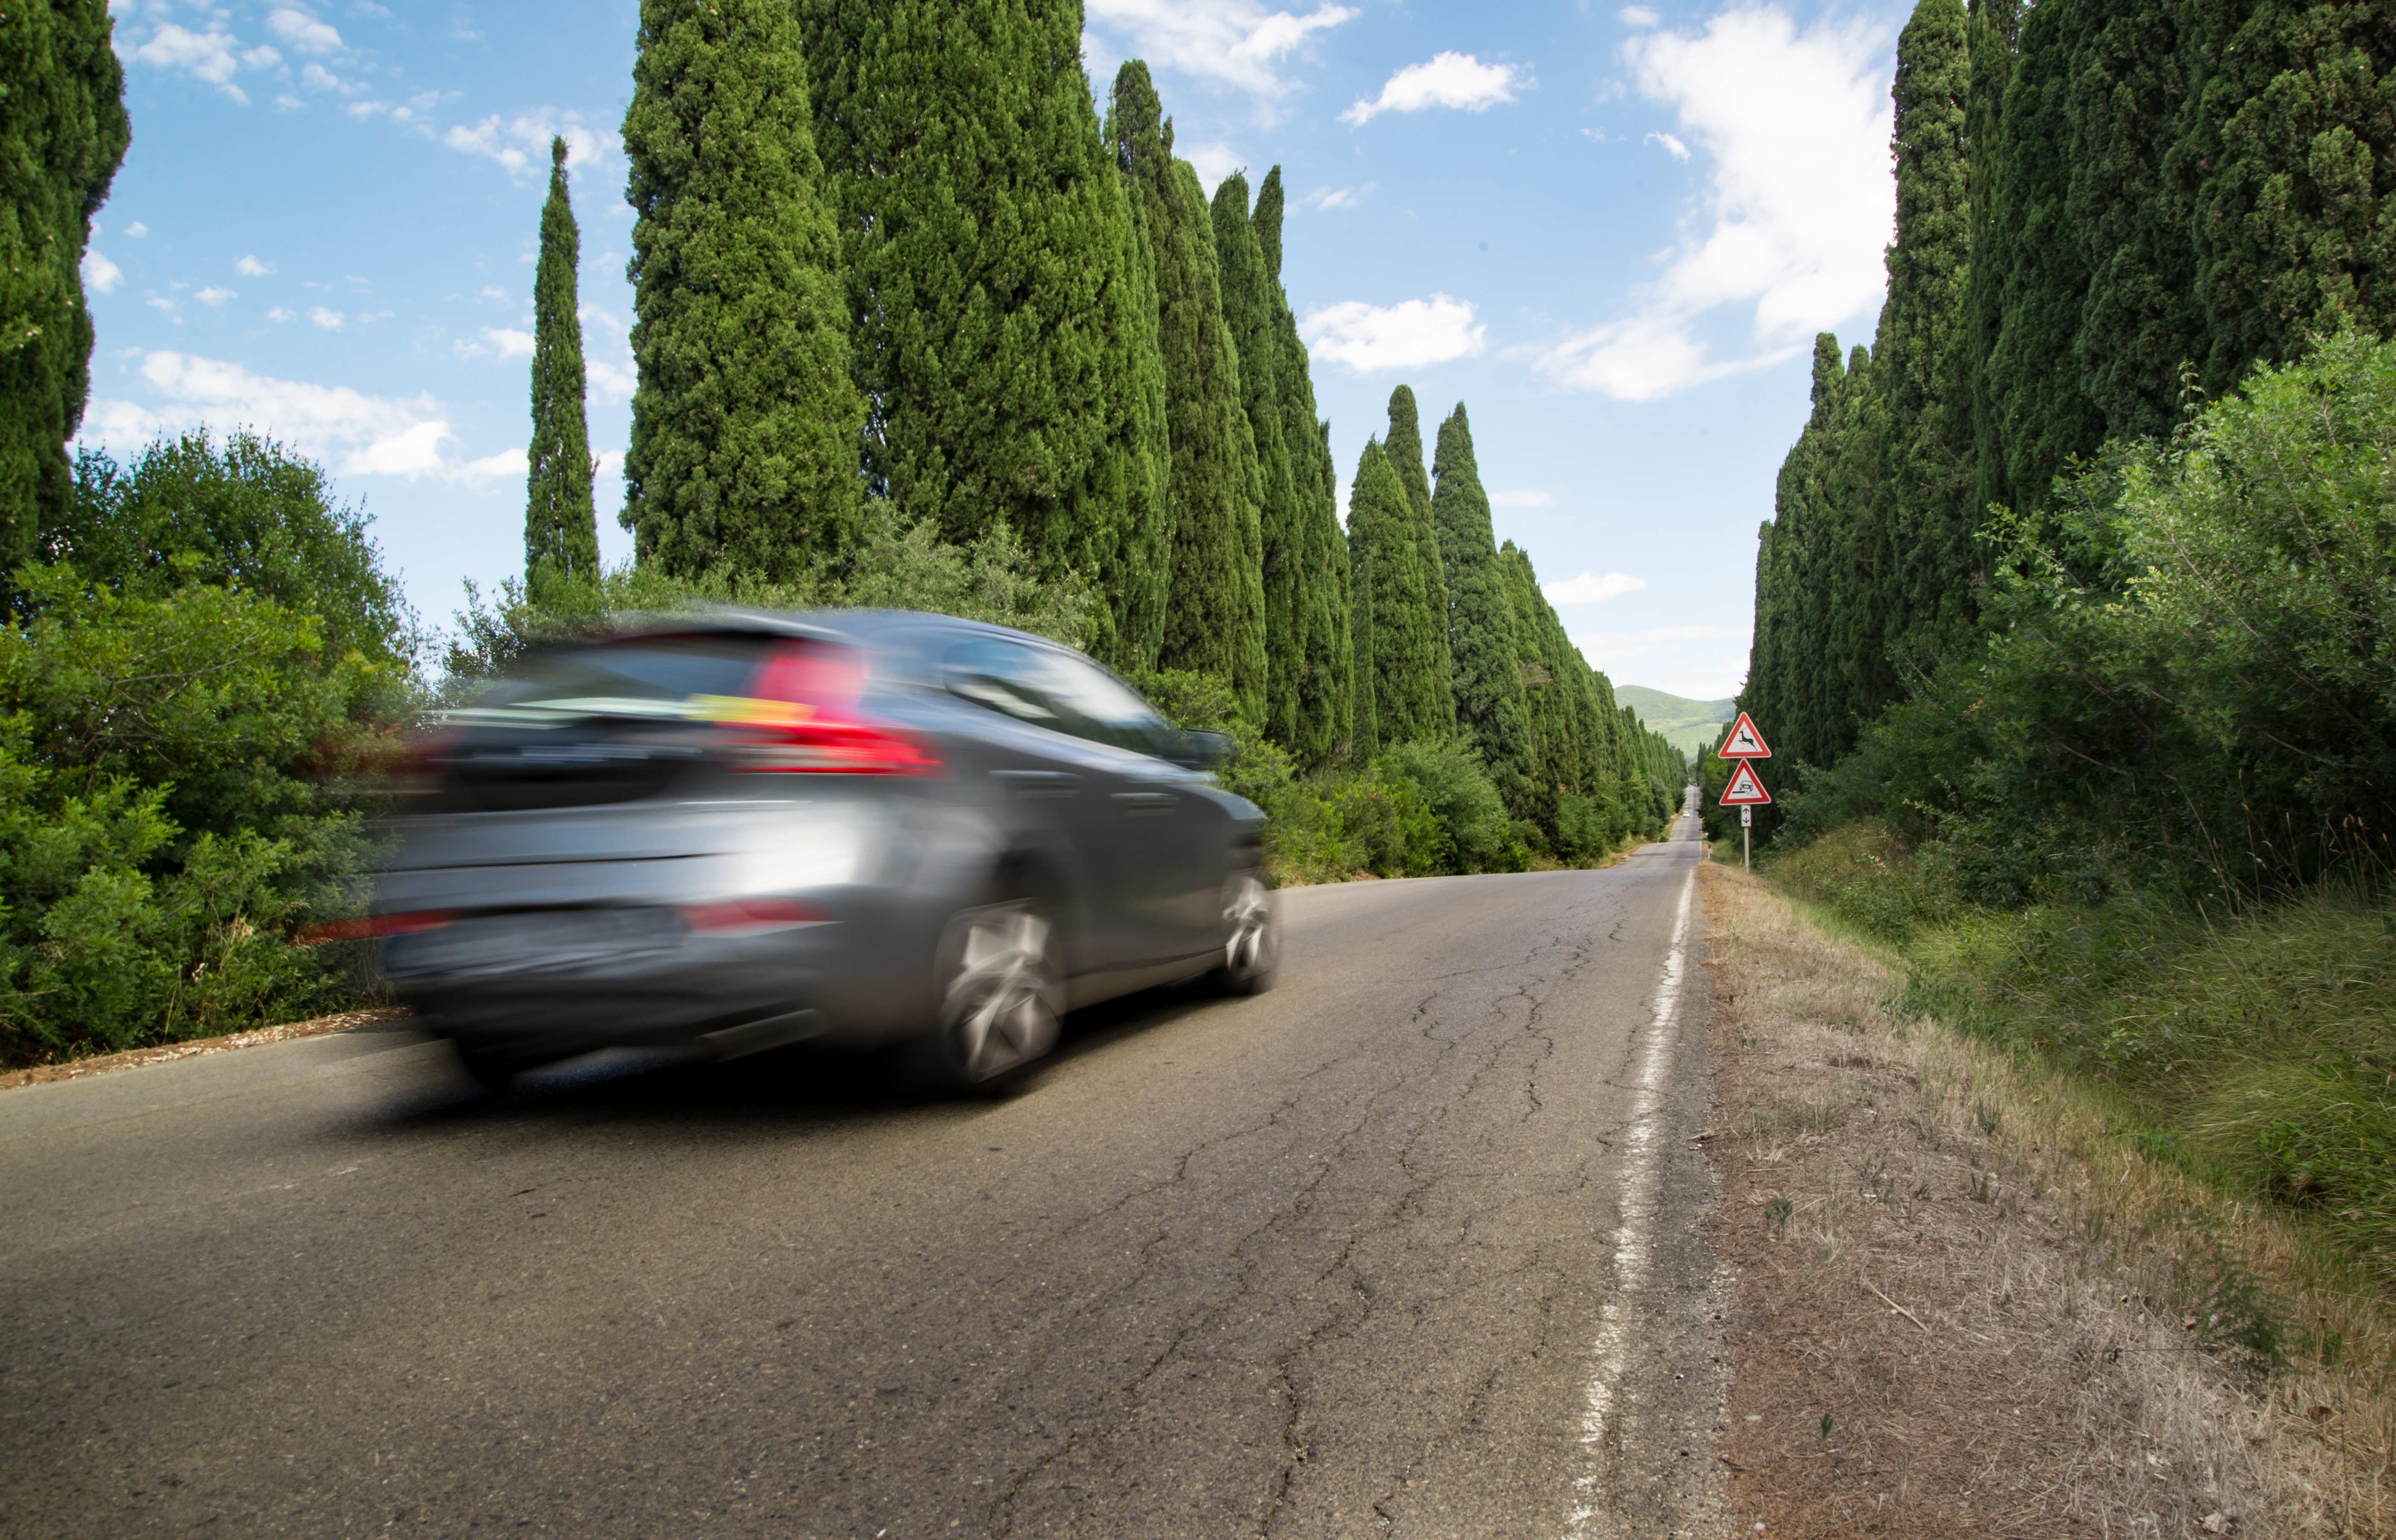
road, traffic, street, car, automobile, highway, driving, asphalt, vacation, travel, motion, transportation, transport, vehicle, journey, drive, tuscany, auto, speed, trip, lane, road trip, supercar, infrastructure, pine trees, car driving, car road, car on road, automobile make, luxury vehicle